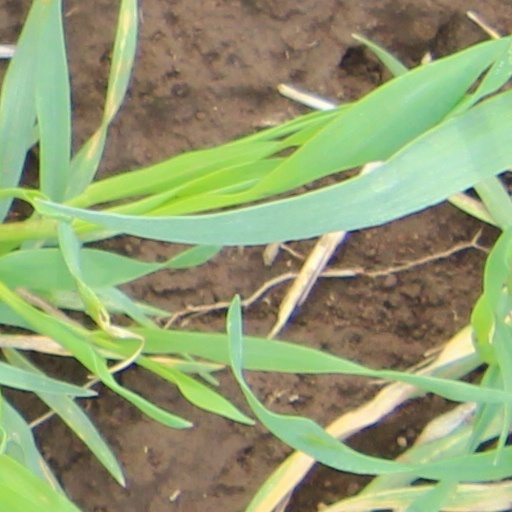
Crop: wheat